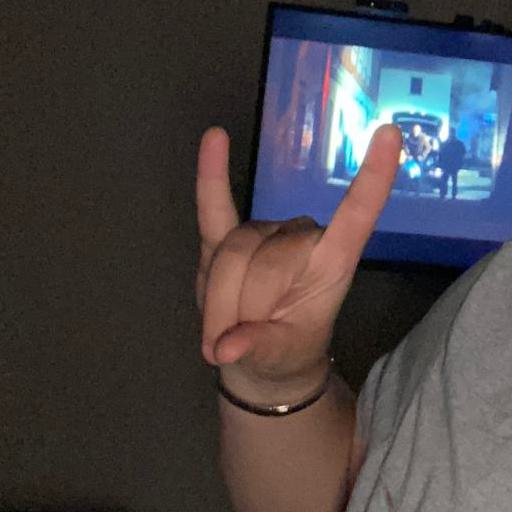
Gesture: rock